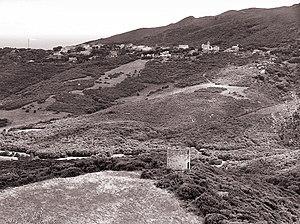
Rogliano est une commune française située dans la circonscription départementale de la Haute-Corse et le territoire de la collectivité de Corse. Elle appartient à l'ancienne piève de Luri et est historiquement le chef-lieu du Cap Corse.